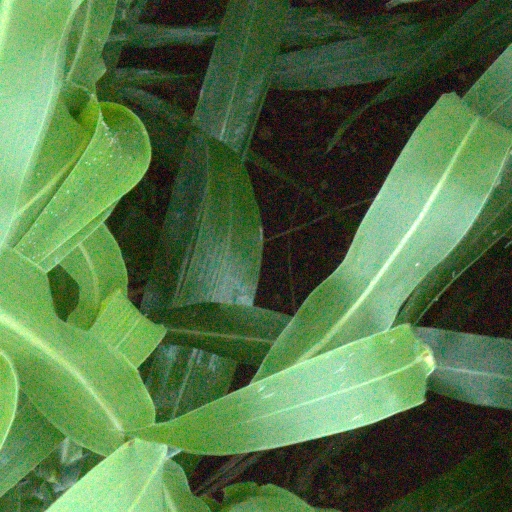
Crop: sorghum